Mariel of Redwall

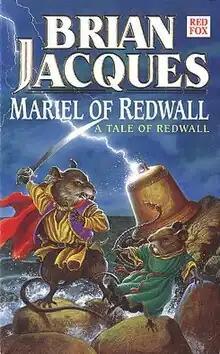
UK first edition cover

Mariel of Redwall is a fantasy novel by Brian Jacques, published in 1991. It is the fourth book published and sixth chronologically in the "Redwall" series.